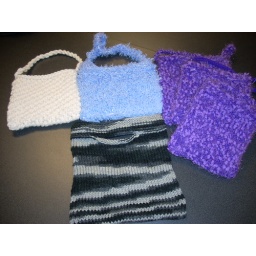
April 2010 bookbags The gray / black bag was done by sunrisedawn's daughter's friend.